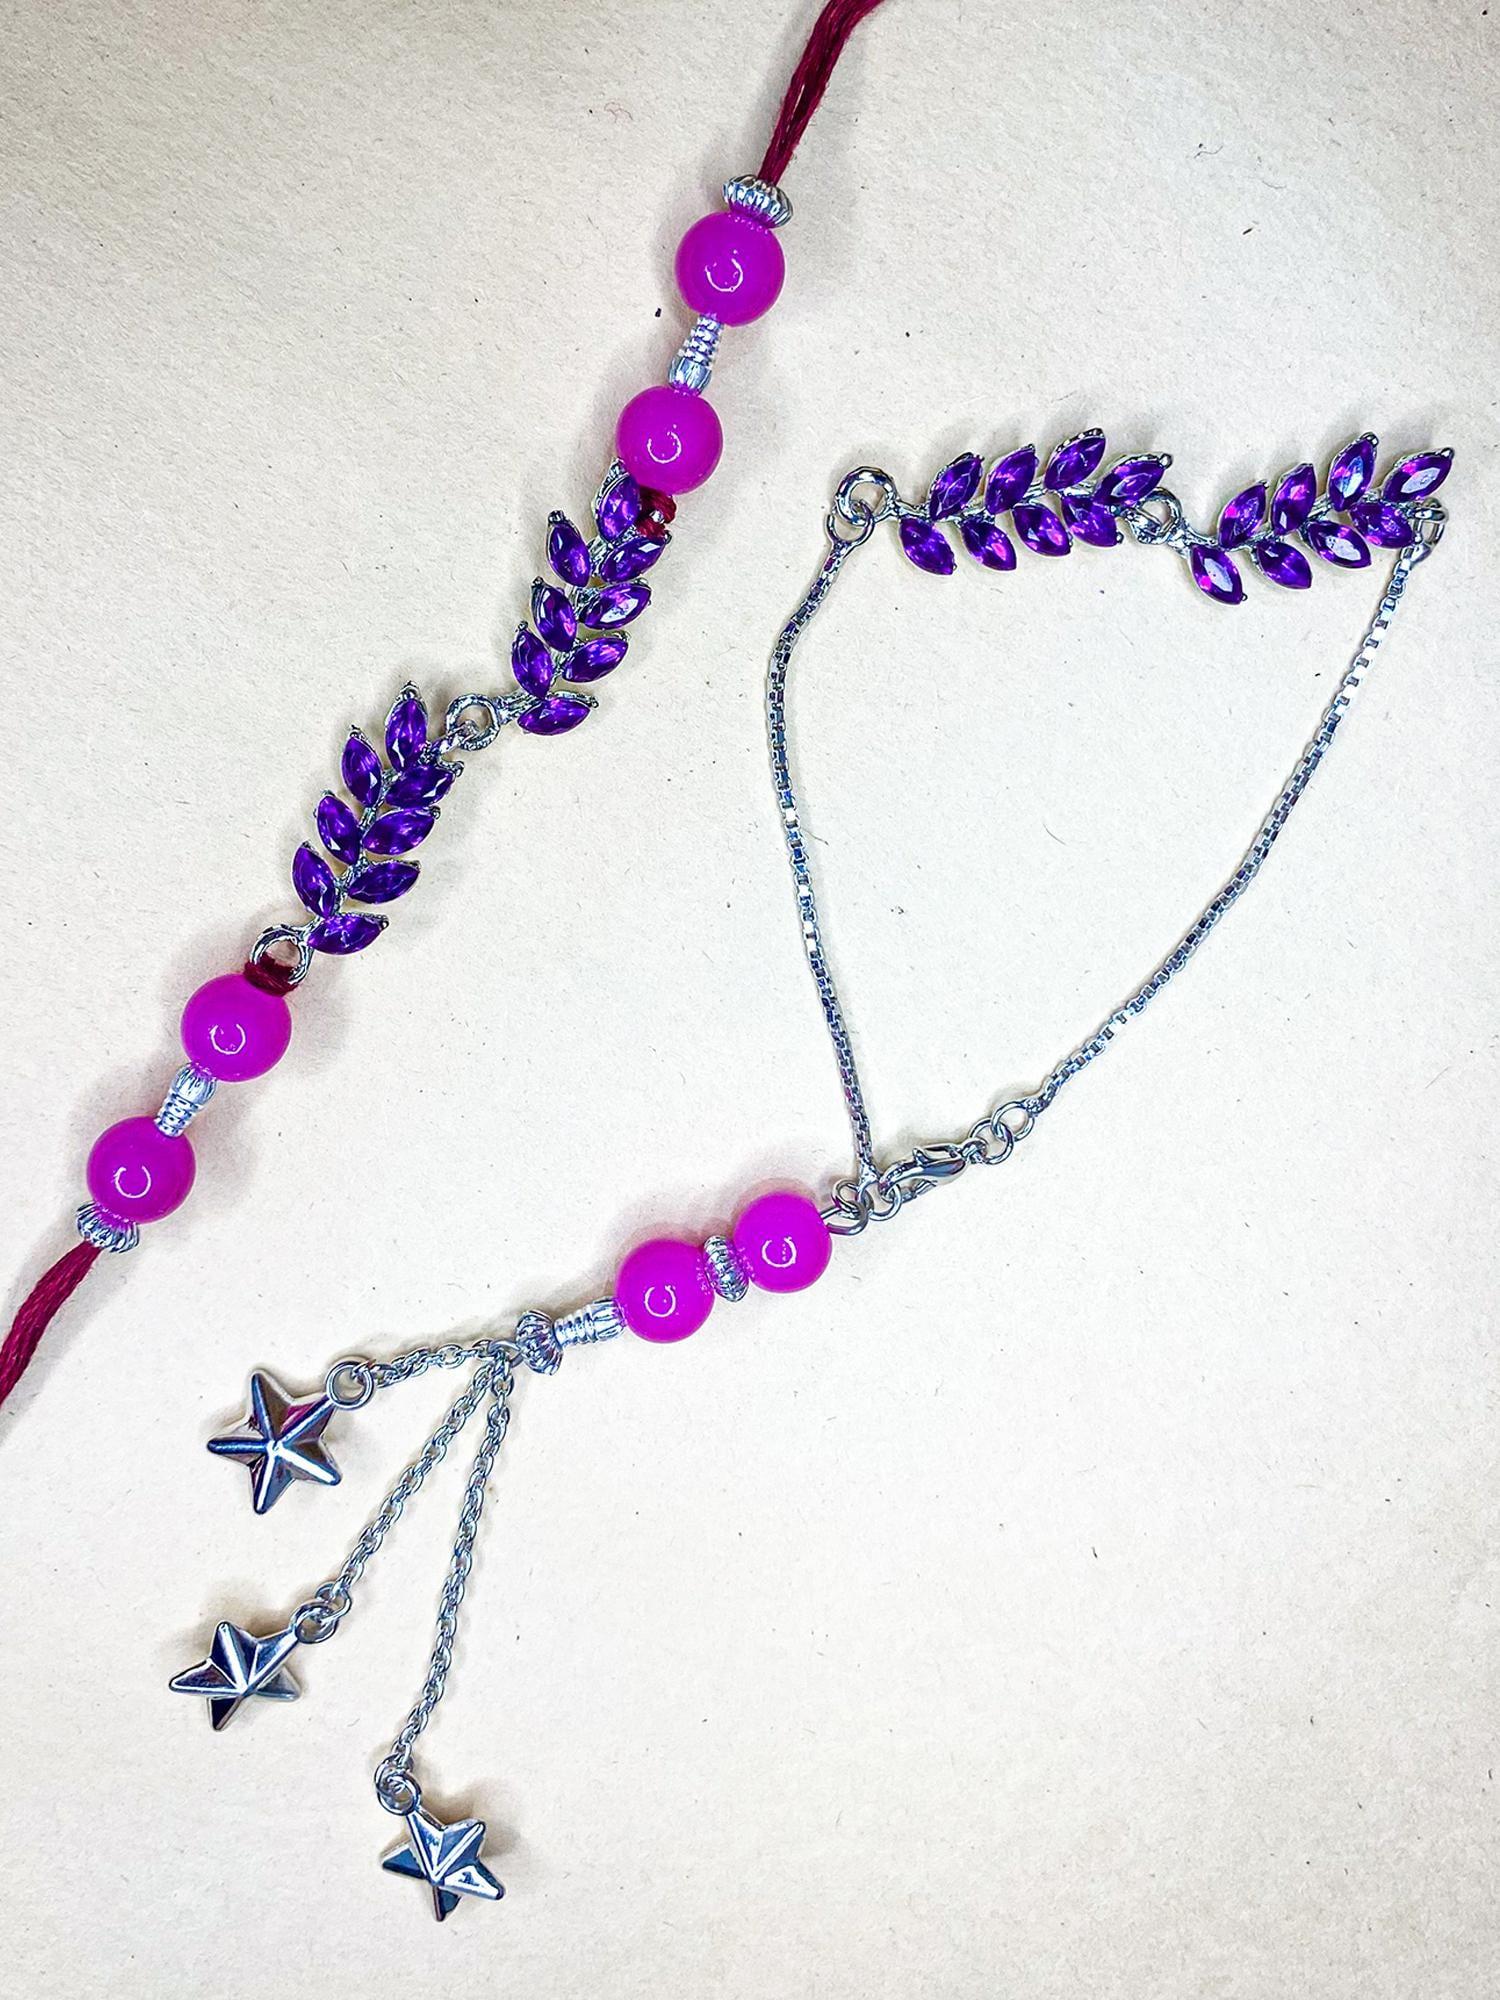
Mahi Leafy Shape Purple Crystals Lumba and Brother Rakhi Set for Bhaiya and Bhabhi (RCOL1105680RPur)
Type: Rakhis
Brand: Mahi
Price: Rs. 359
 Celebrate Raksha Bandhan with our exquisitely crafted Rakhi, designed to strengthen the bond between siblings. This traditional Rakhi features intricate beadwork and durable thread, ensuring it stands the test of time. Handmade with care, each Rakhi is a unique and meaningful gift for your brother. Each Rakhi carries heartfelt blessings and good wishes for your brother's well-being and success. Celebrates the bond of love and protection between siblings, a cherished tradition in Indian culture.
Features: The Rakhi is adorned with vibrant colors and attractive embellishments that add a touch of elegance to the celebration. Multi-Purpose Use: Lumba Rakhi can be used as a bracelet or an ornamental accessory for various festive occasions and celebrations.,Content in Box : 1 Couple Rakhi ( Bhai and Bhabhi Rakhi) ; Cultural Significance: This beautiful Couple Rakhi will acknowledge your love for Your Brother and Sister in Law with the promise that your bond with him will grow stronger as time goes on.,Vibrant Colors: Adding bright and playful colors to the celebration will make it stand out and make it more enjoyable.,Celebrate the bond of love and protection with our exquisite Rakhis. Share the joy of Raksha Bandhan Festival with this beautiful Rakhi, a token of love, protection and blessings.,Adjustable Size and Easy to tie: Designed to fit wrists of all sizes. It is simple and easy to tie the Rakhi securely and effortlessly.
Included: 2 Rakhis